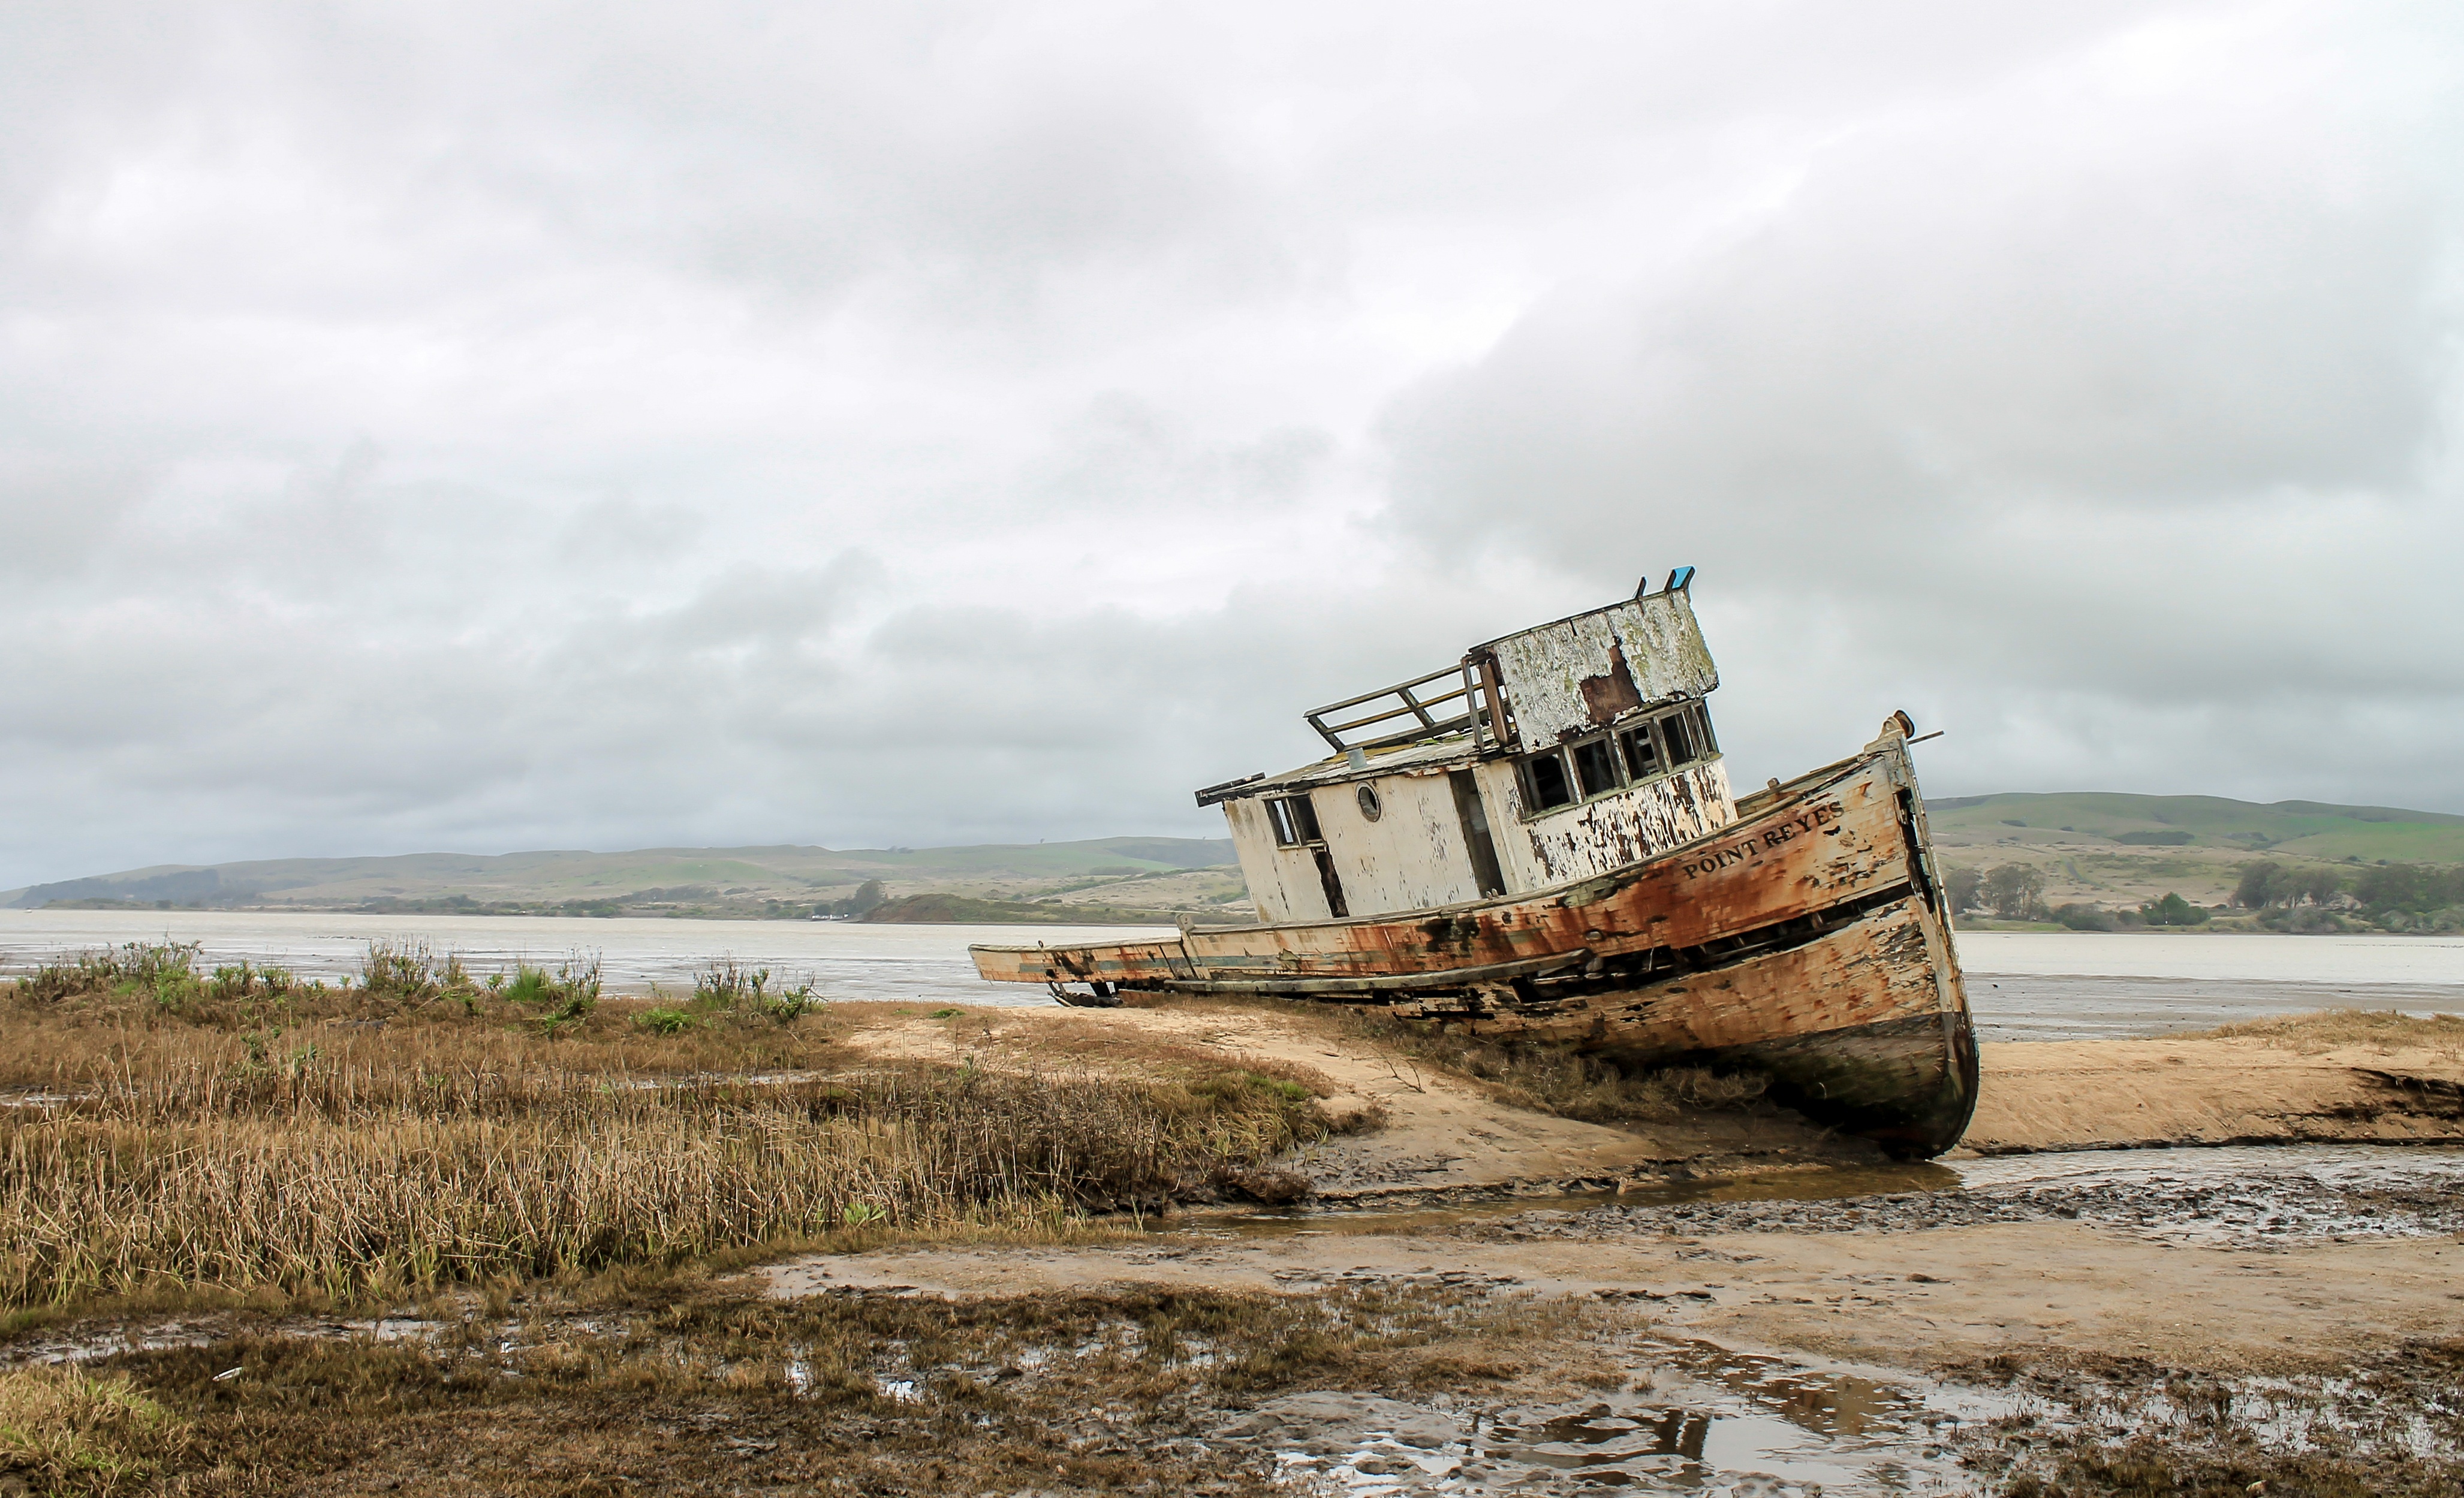
beach, sea, coast, water, nature, ocean, boat, shore, wind, wet, pier, ship, vehicle, tropical, storm, bay, california, waterway, tornado, bull, beneath, fire department, nautical, ocean life, build, watercraft, huntington, 2010, shipwreck, freak, january, 19th, fishing vessel, wreak, huntington beach, havoc, burm, freak storm, january 19th 2010, angry sea, huntington beach pier, large waves